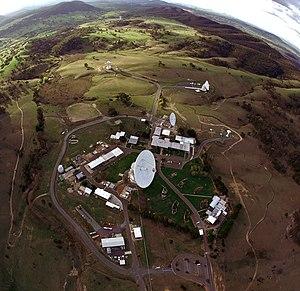
Le Deep Space Network ou DSN est un réseau de trois stations terriennes équipées d'antennes paraboliques détenu par l'agence spatiale américaine, la NASA. Il est utilisé pour les communications avec ses sondes spatiales interplanétaires et dans le cadre de quelques missions en orbite autour de la Terre.